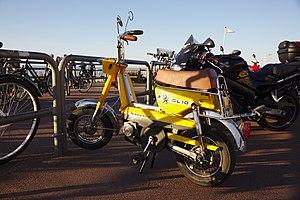
La Peugeot GT 10 est un cyclomoteur fabriqué en France par Peugeot à l'usine de Mandeure à partir de 1973. Le GL 10 est une évolution de ce cyclo.